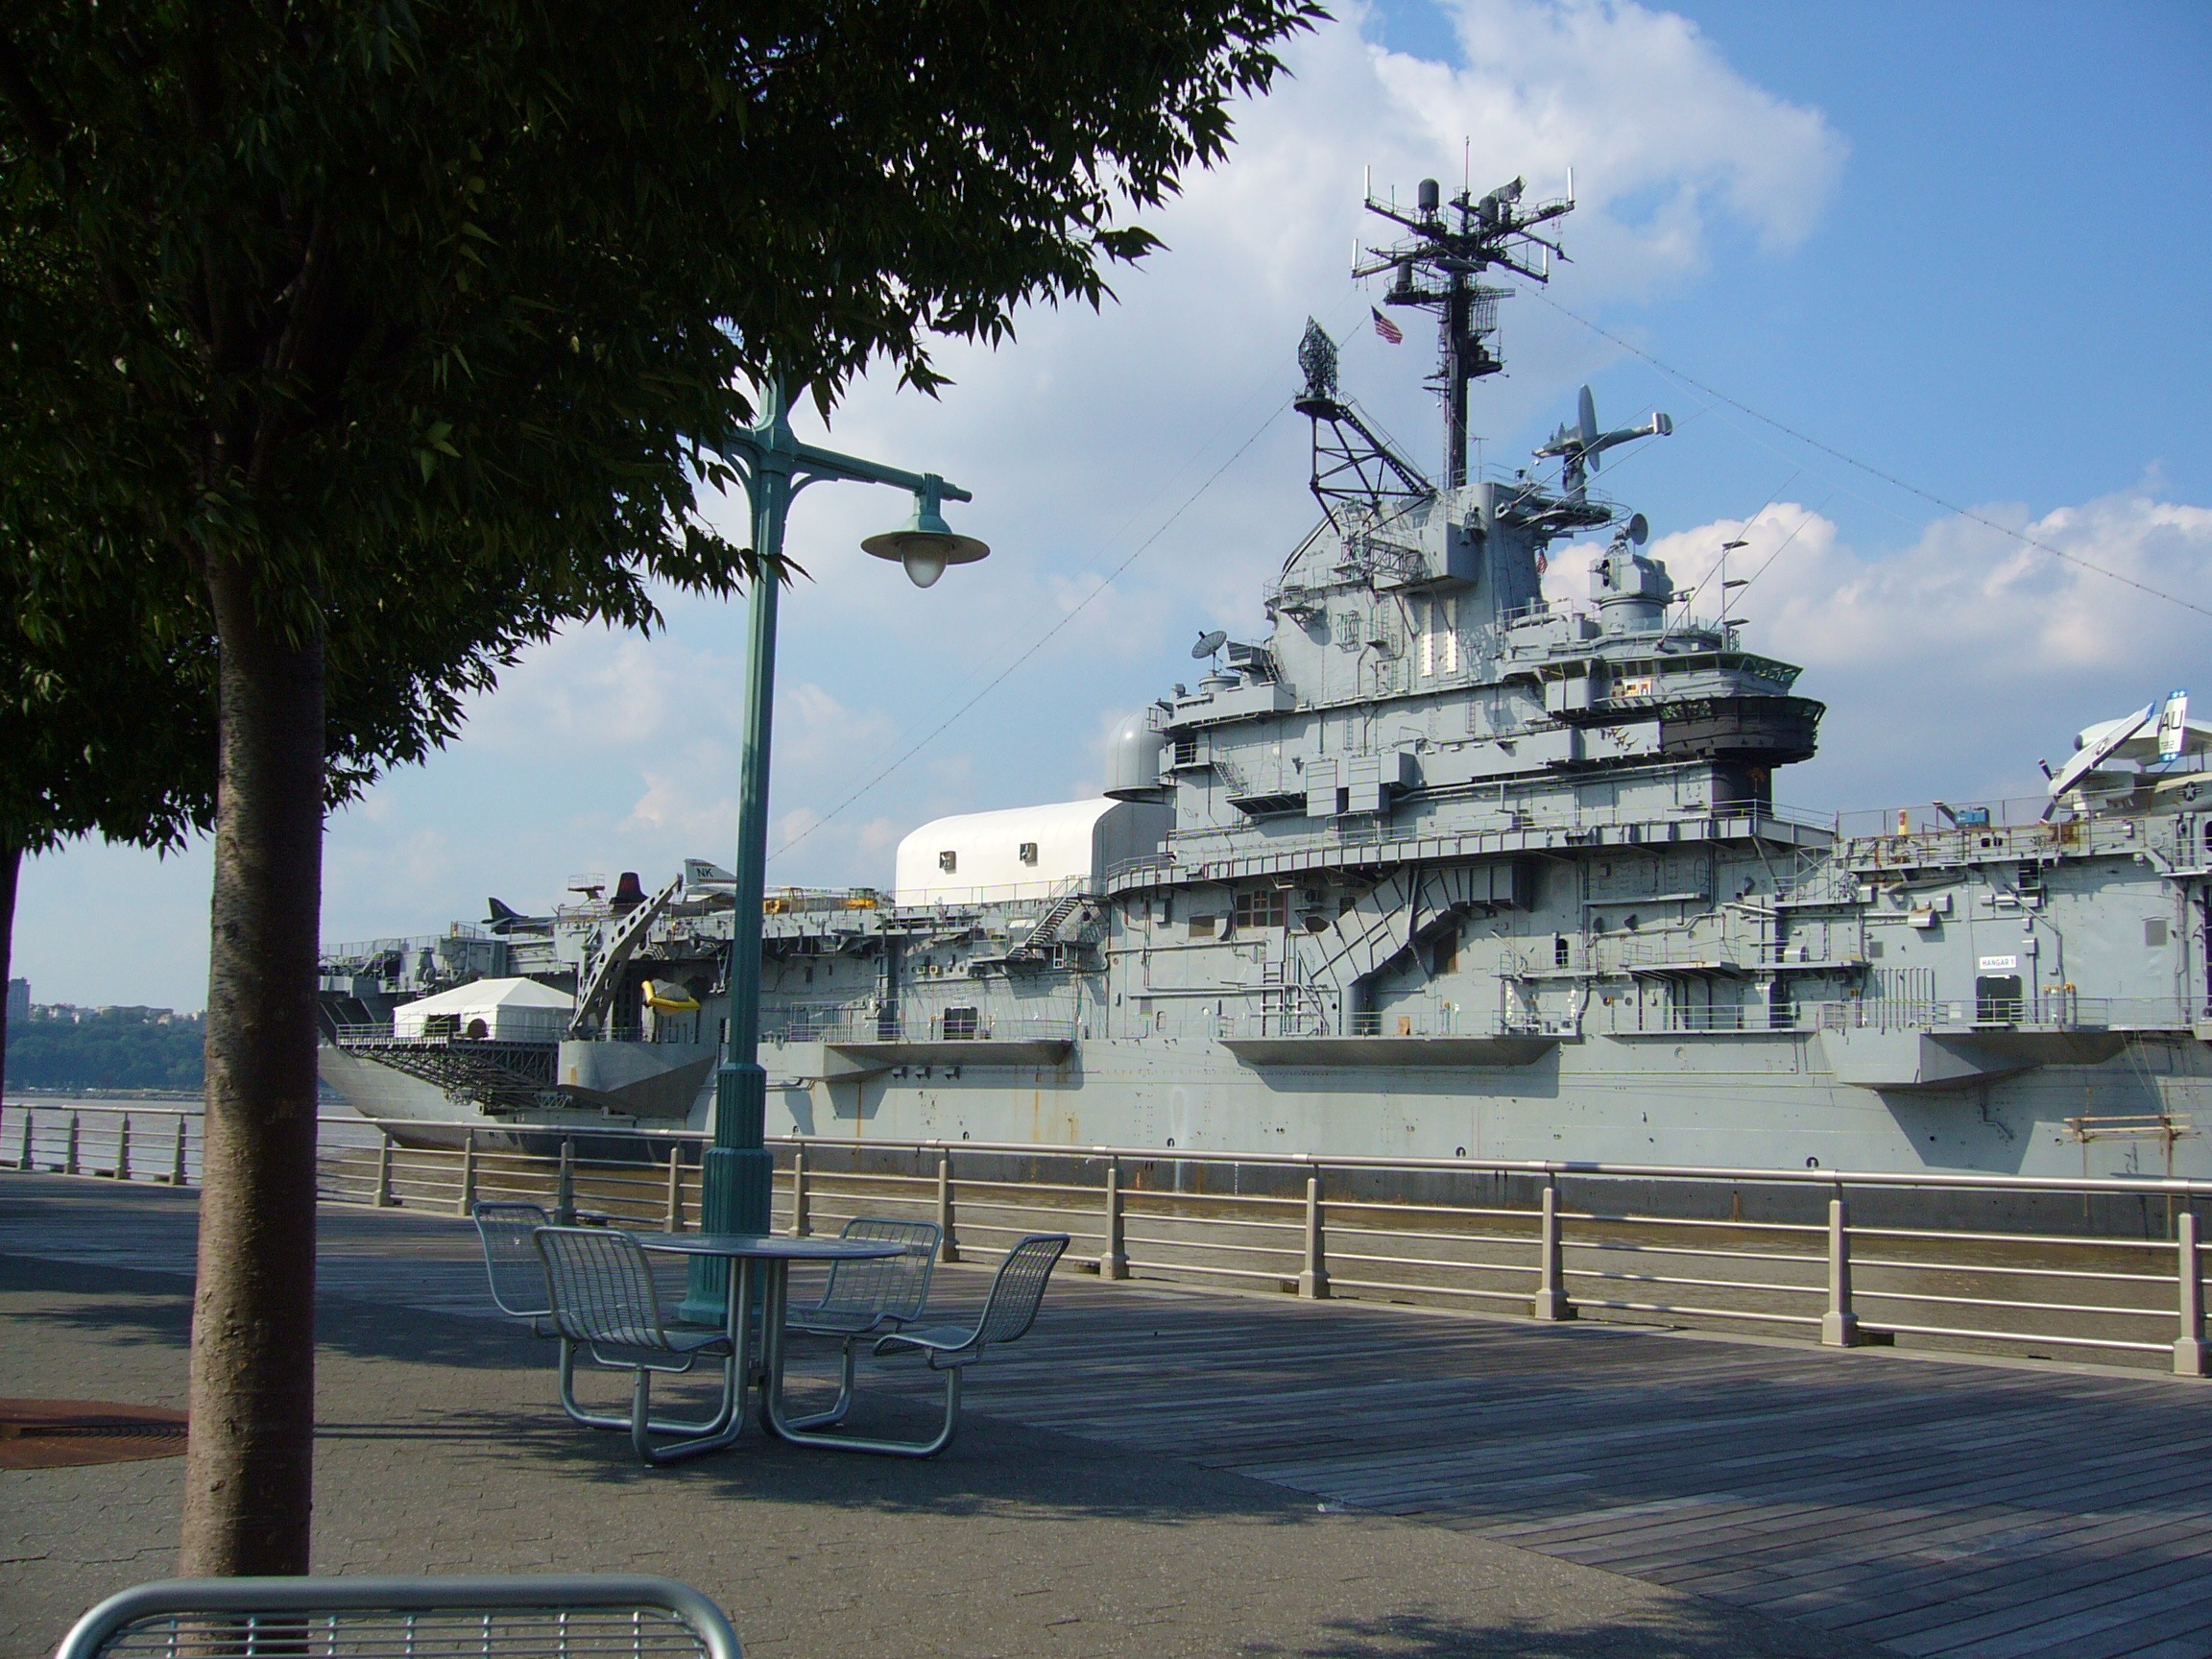
dock, ship, vehicle, port, navy, watercraft, warship, battleship, passenger ship, mothership, in new york city, naval ship